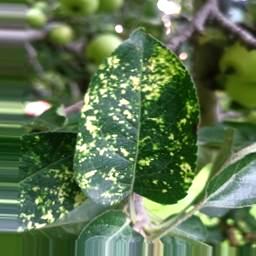
Label: Apple_Mosaic